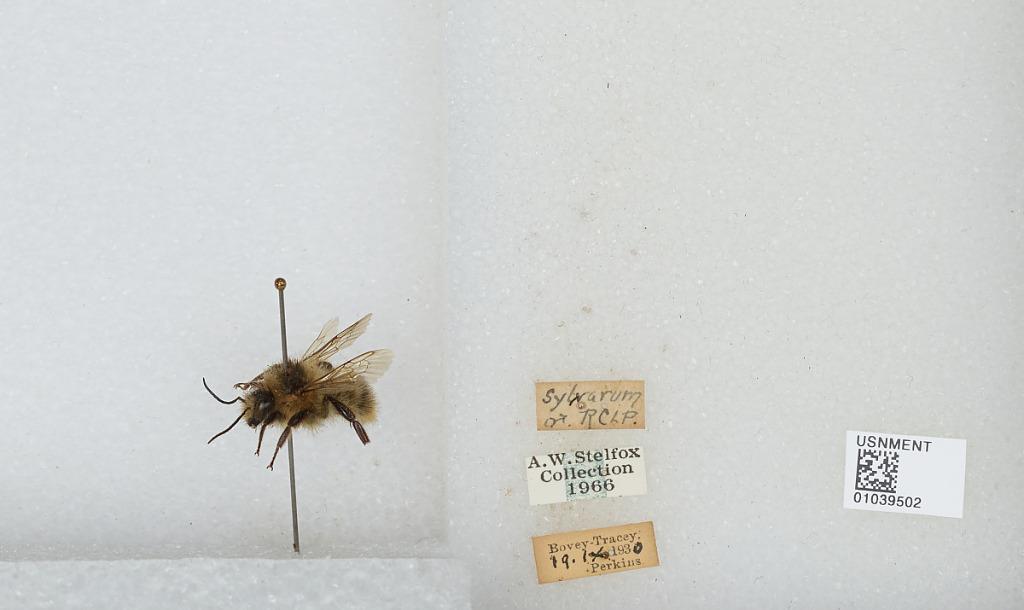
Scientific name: Bombus (Thoracobombus) sylvarum (Linnaeus)
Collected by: Perkins
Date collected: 1930-9-19
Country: United Kingdom
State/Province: England
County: Devon
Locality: Bovey Tracey
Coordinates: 50.5935, -3.67283